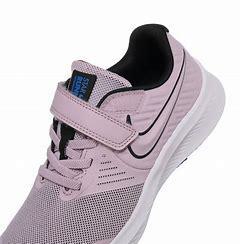
Brand: Nike
Model: Star Runner 2